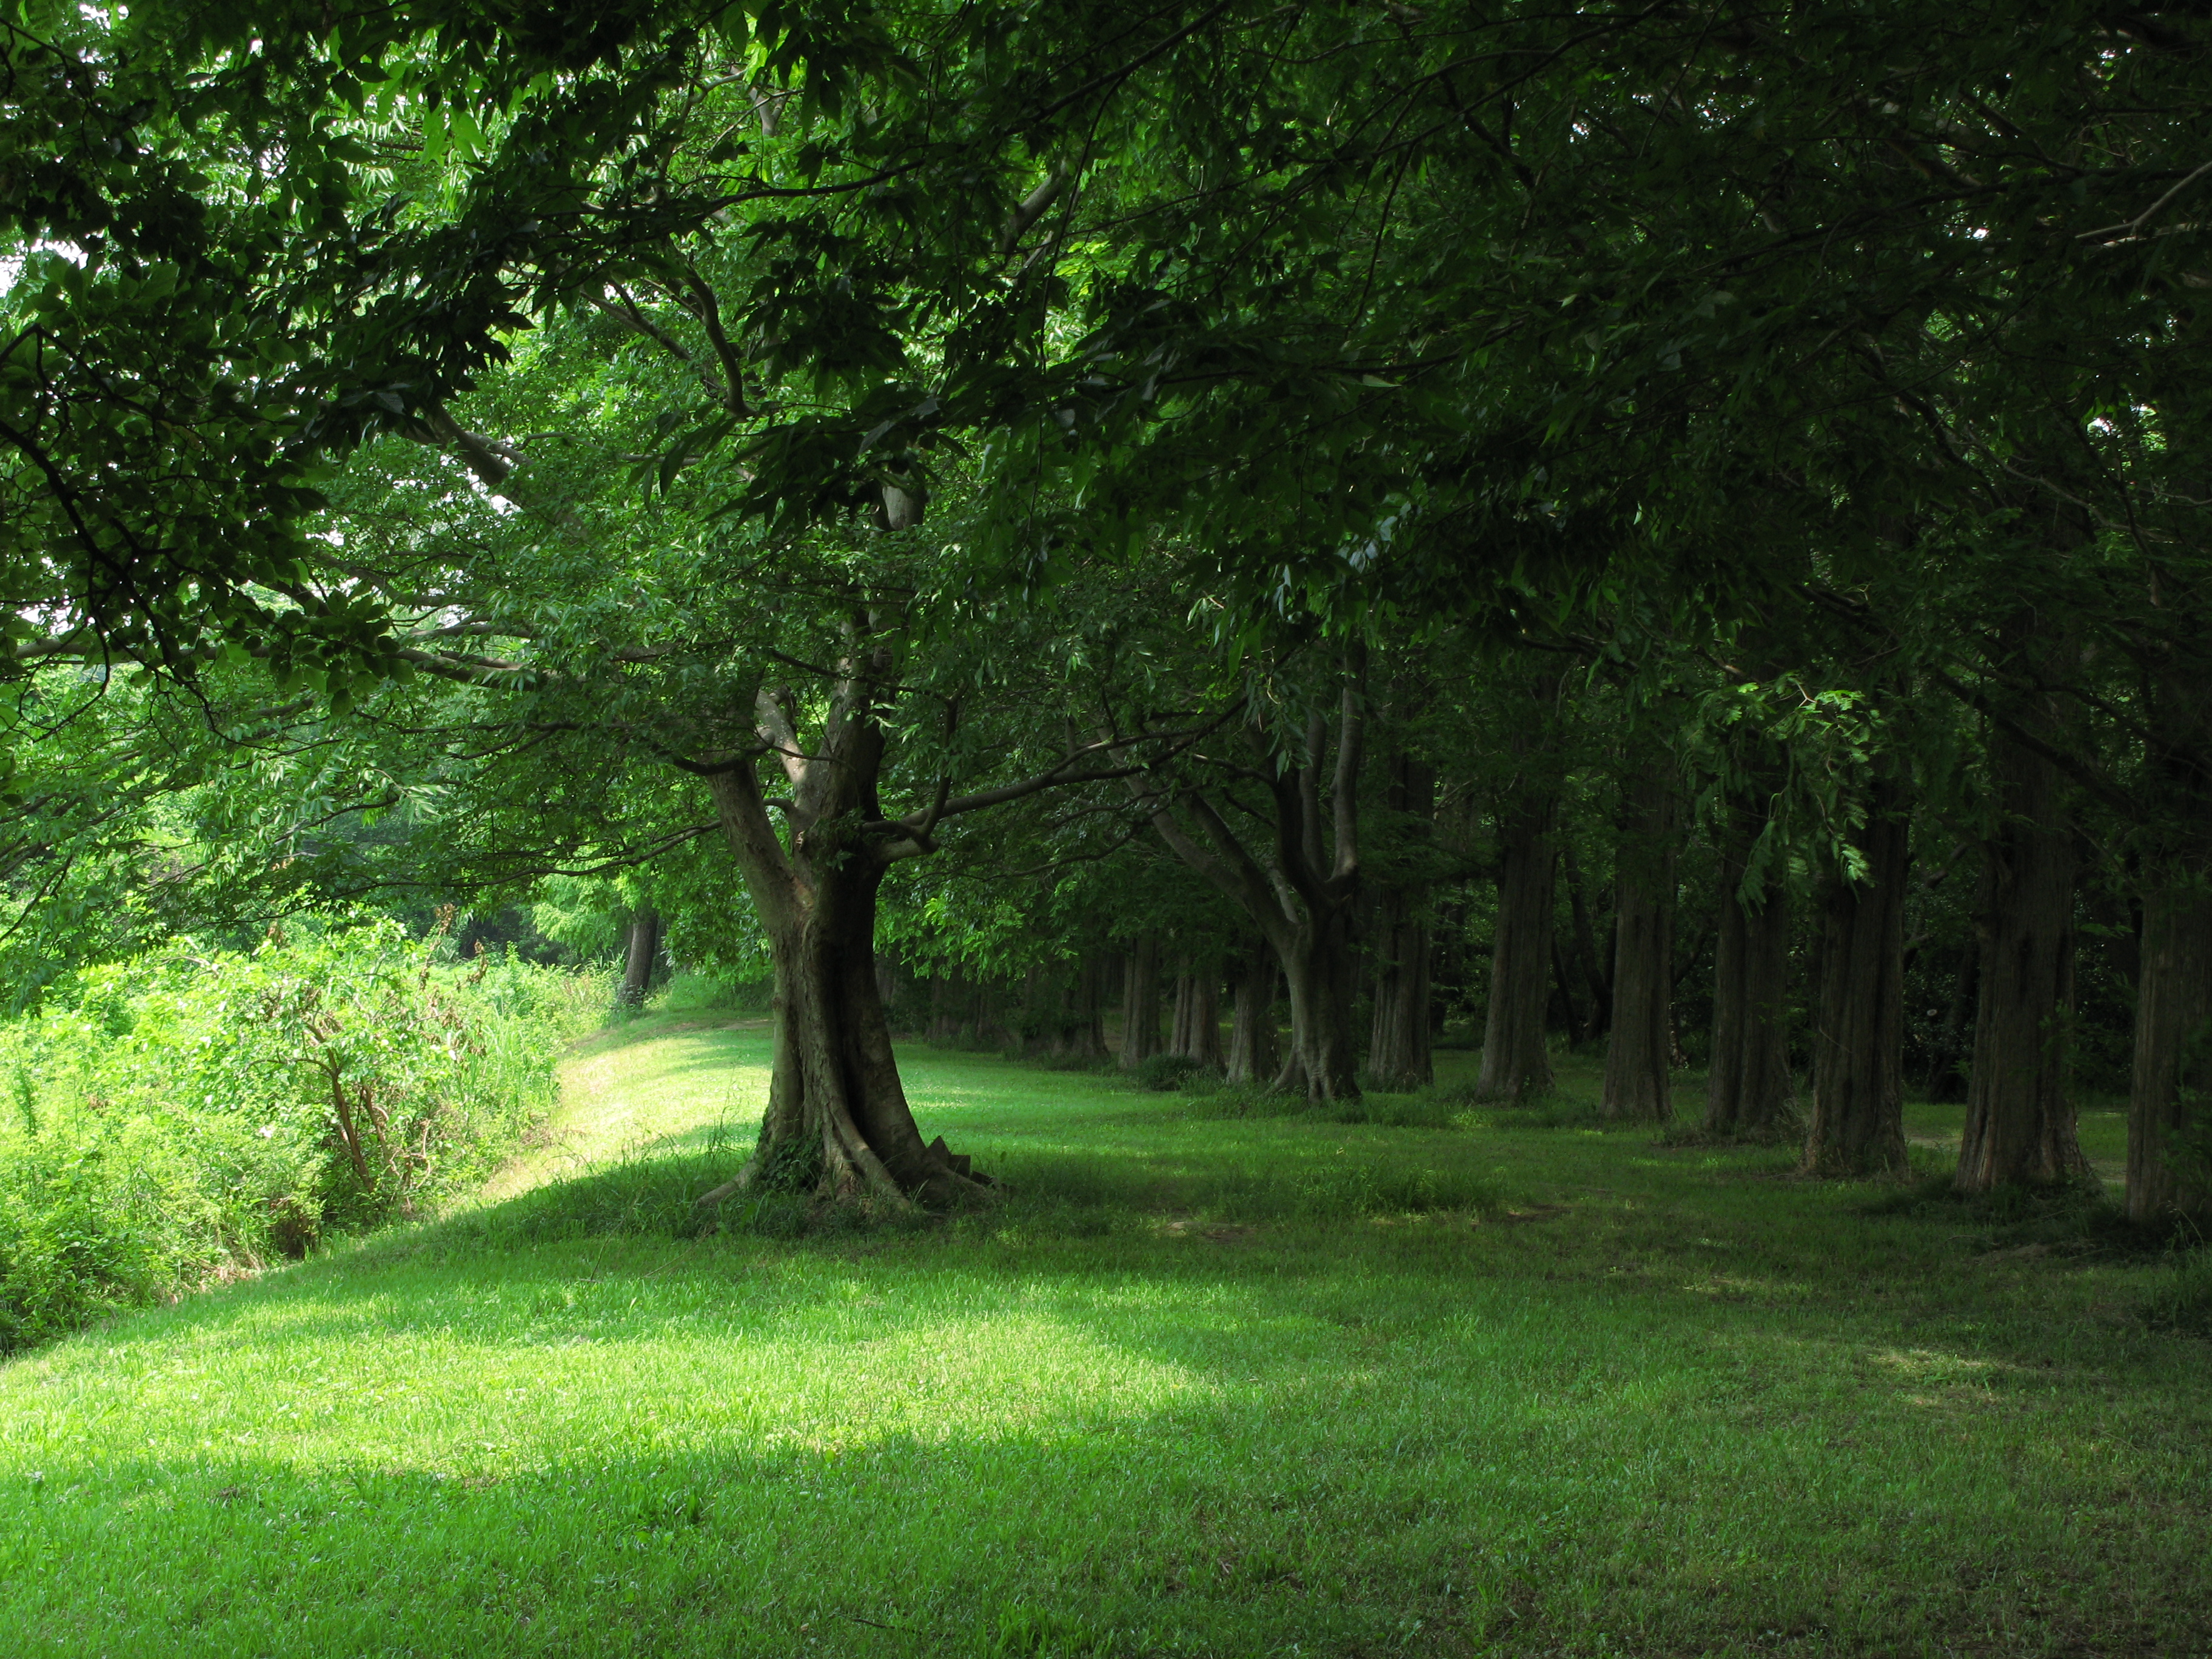
landscape, tree, nature, forest, grass, plant, lawn, meadow, sunlight, leaf, view, green, high, jungle, botany, vegetation, rainforest, plantation, grove, hires, woodland, habitat, views, ecosystem, hi, res, resolution, powershotg7, biome, natural environment, woody plant